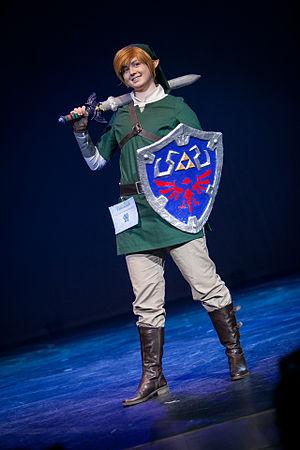
The Legend of Zelda: Spirit Tracks est un jeu d'action-aventure développé par Nintendo EAD et édité par Nintendo sur Nintendo DS le 7 décembre 2009 en Amérique du Nord, le 10 décembre 2009 en Australasie, le 11 décembre 2009 en Europe et le 23 décembre 2009 au Japon. Il s'agit du quinzième opus de la franchise The Legend of Zelda et le dernier à sortir sur cette console.